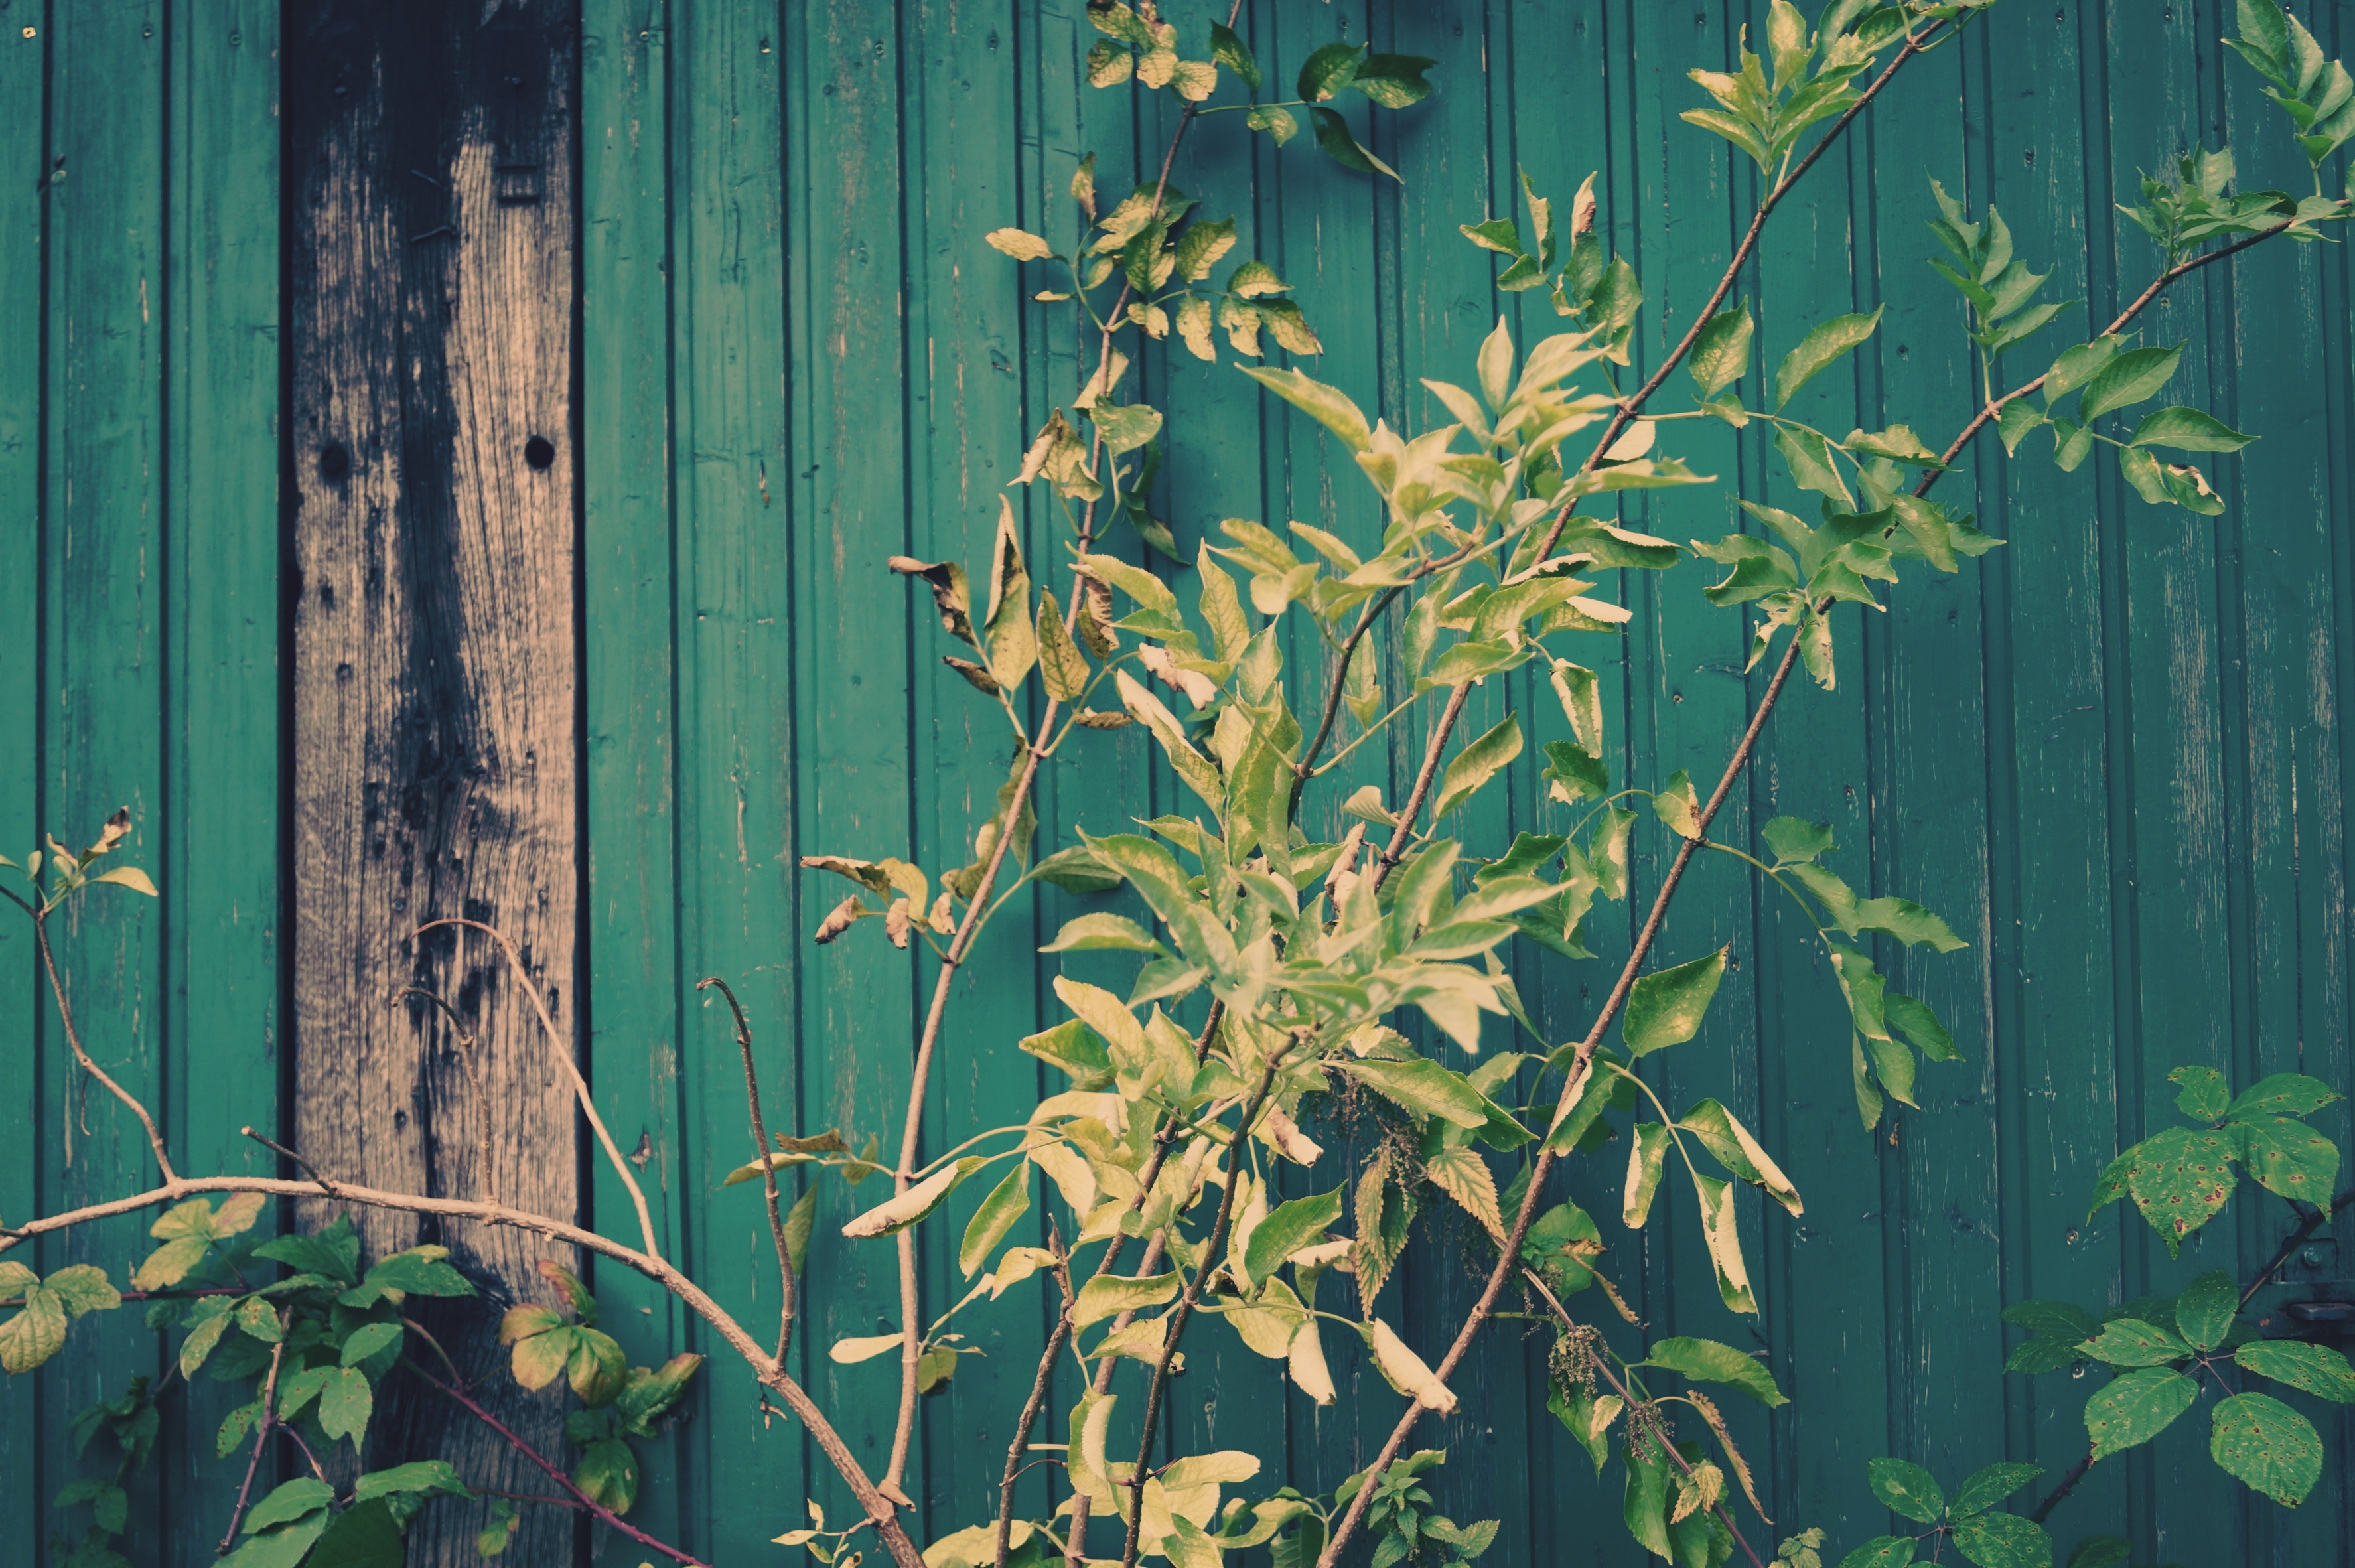
tree, branch, plant, wood, leaf, flower, barn, wall, green, jungle, botany, flora, fauna, leaves, habitat, bamboo, wooden wall, natural environment, plant stem